Plopsaqua

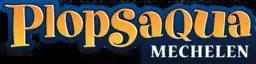
"Logo of Plopsaqua Mechelen"

The city of "Mechelen" and Plopsa started investigating Plopsaqua Mechelen in 2015. Several locations throughout the city were looked at, but the consortium picked a spot behind "Technopolis". Plopsa submitted a permit application in February 2022 with a planned opening at the end of 2024 or the beginning of 2025, pending on the approval time. The facility, which shall be called Plopsaqua Mechelen Zennebad, shall consist of several slides, a wave pool, two sports pools, an outdoor pool and an instruction pool. The wave pool shall be themed to Kabouter Plop, Samson and Bumba, the public facilities will get a neutral theme. In September 2022 Plopsa withdrew its permit application after two negative remarks of the Provincial Environmental Licensing Committee. The company stated that it still commits to the project, but that several changes are being worked on. The city of Mechelen issued a permit for the complex to Plopsa in June 2024, with an estimated opening in 2026. In december 2024 Plopsa announced that they have cancelled the project, due to legal uncertainty and a changed economic context.